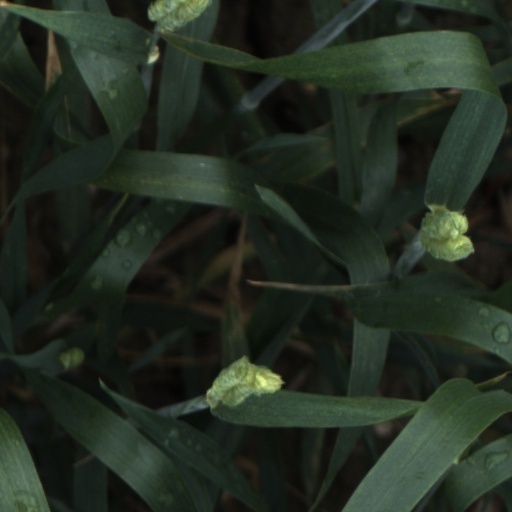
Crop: wheat